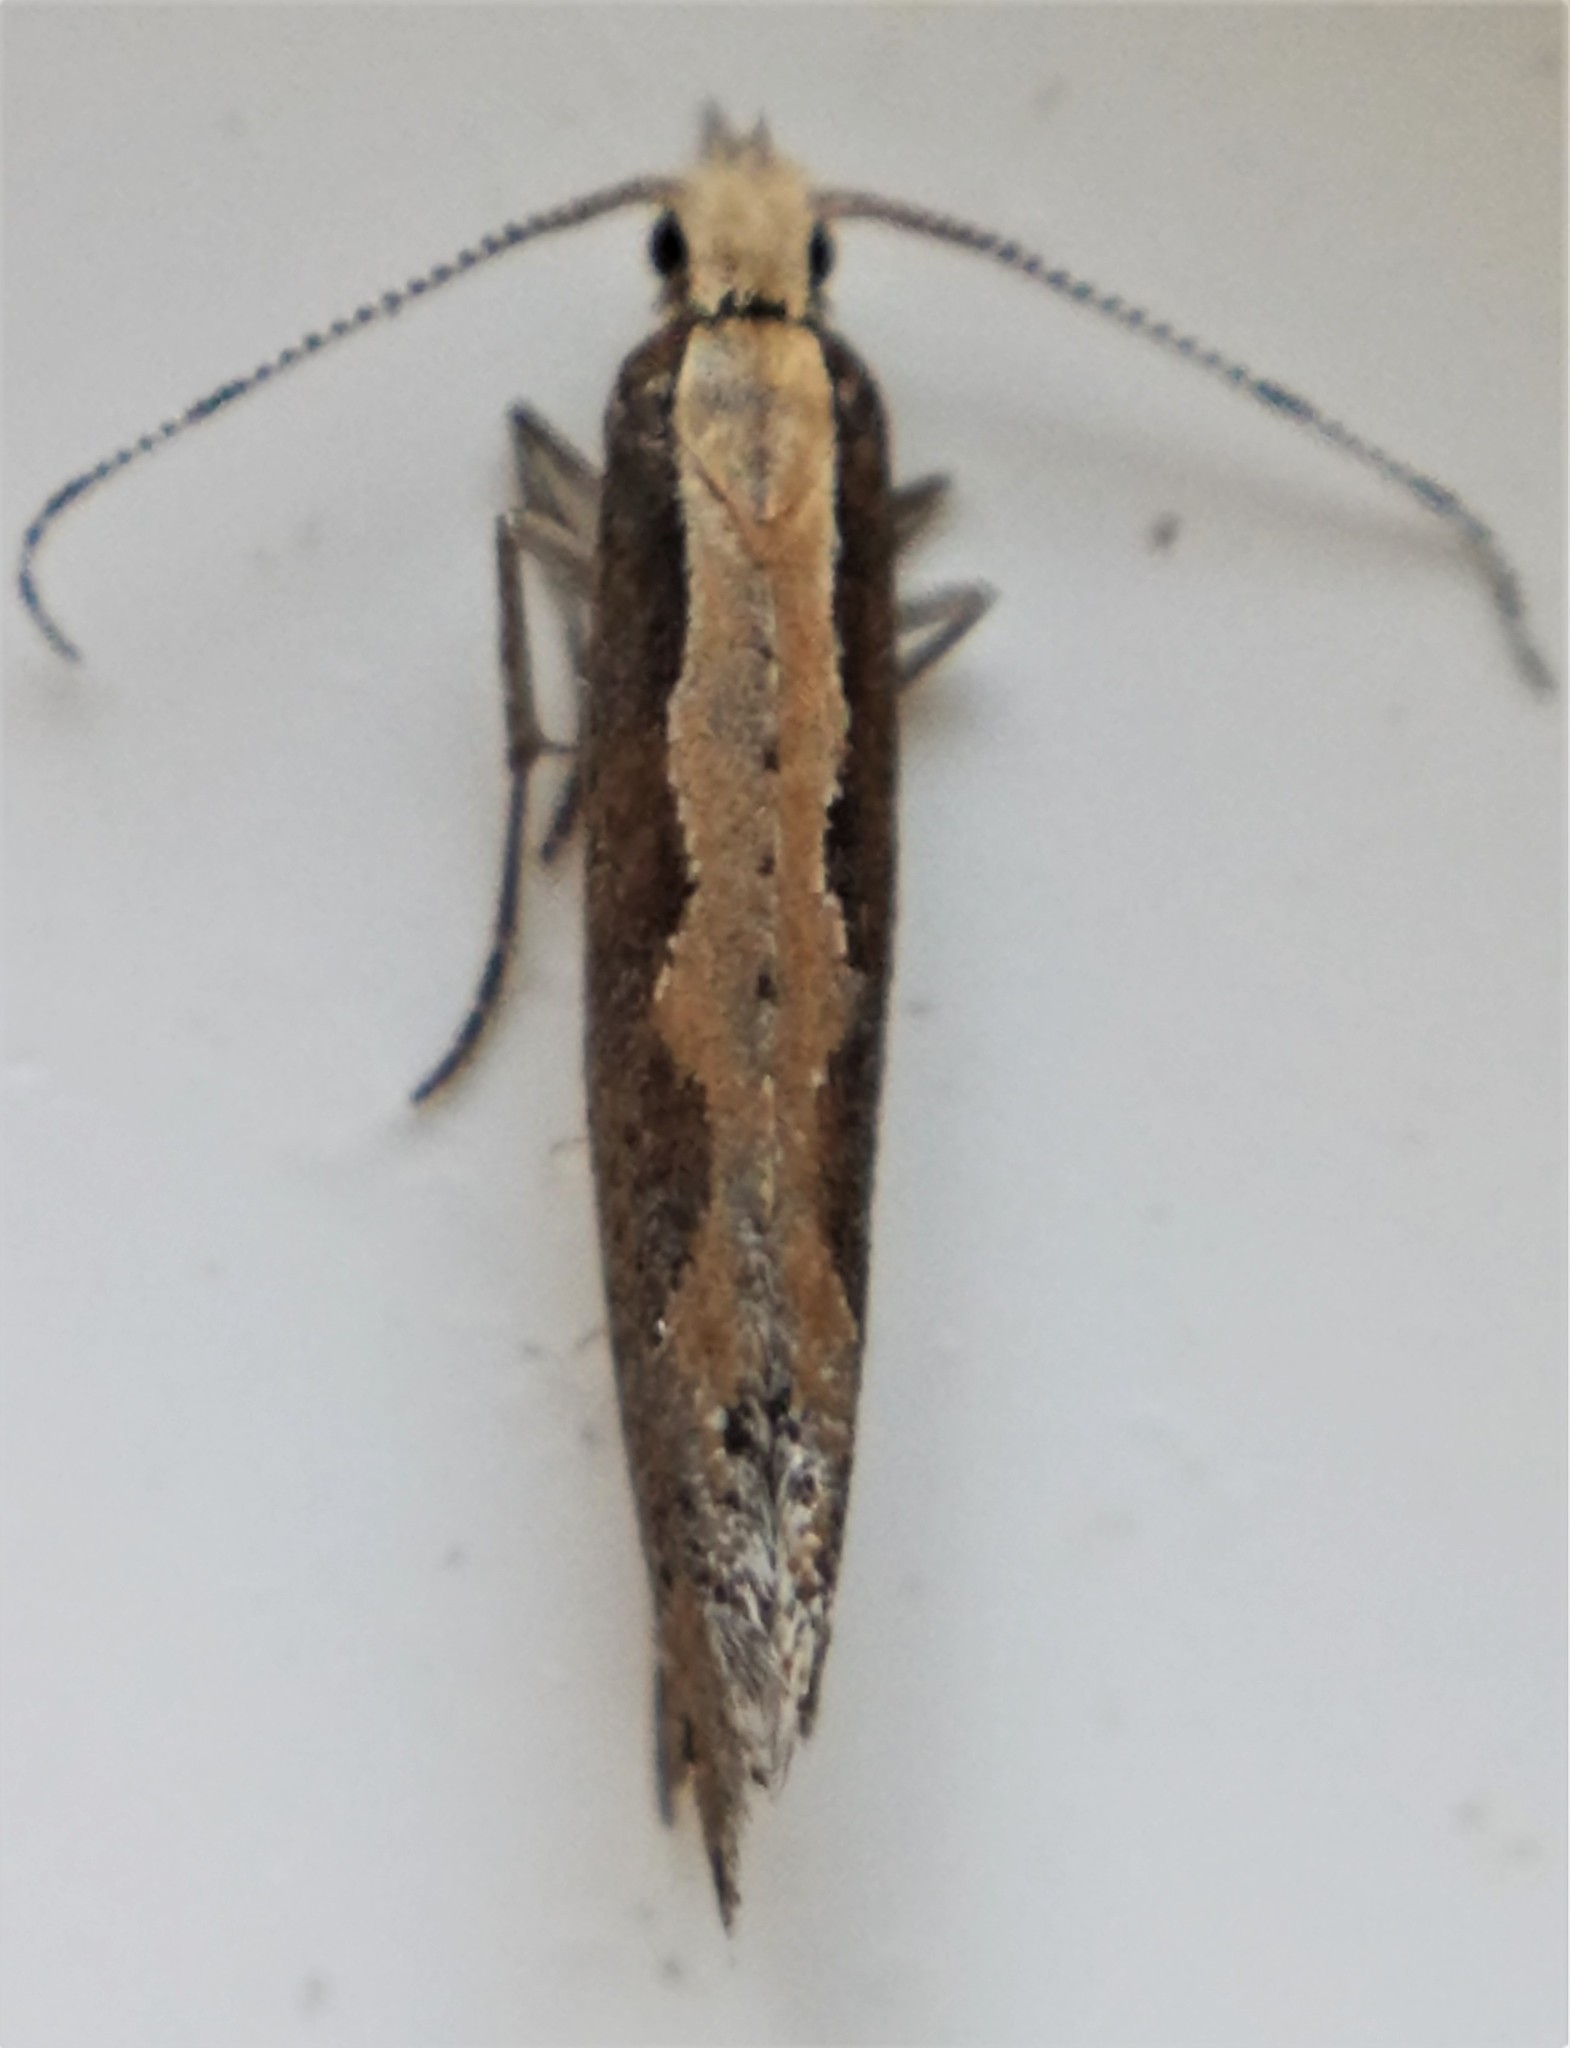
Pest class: diamondback_moth